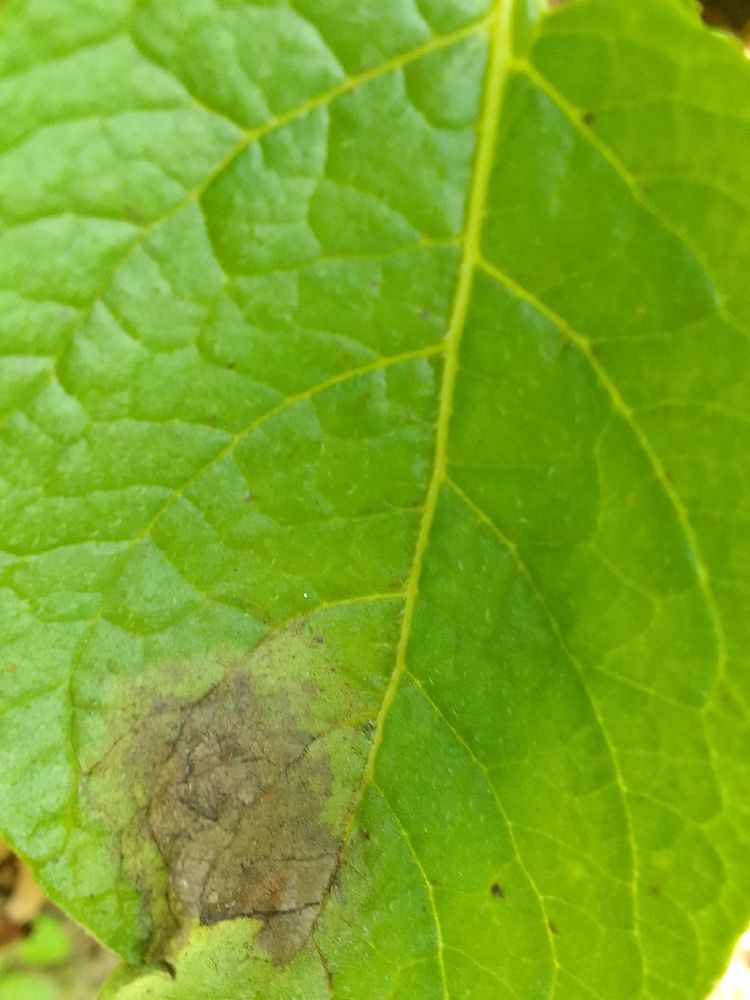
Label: Late blight